Edwin Montagu

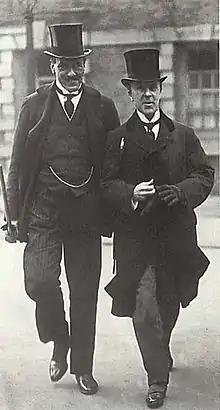
Edwin Montagu (left), Under-Secretary of State for India, with Reginald McKenna in 1911.

Montagu was elected Member of Parliament for Chesterton in 1906, a seat he held until 1918, and then represented Cambridgeshire until 1922. He served under H. H. Asquith as Under-Secretary of State for India from 1910 to 1914, as Financial Secretary to the Treasury from 1914 to 1915 and again from 1915 to 1916 and as Chancellor of the Duchy of Lancaster (with a seat in the Cabinet) in 1915 and 1916. In 1915 he was sworn of the Privy Council. In 1916 he was promoted to Minister of Munitions.